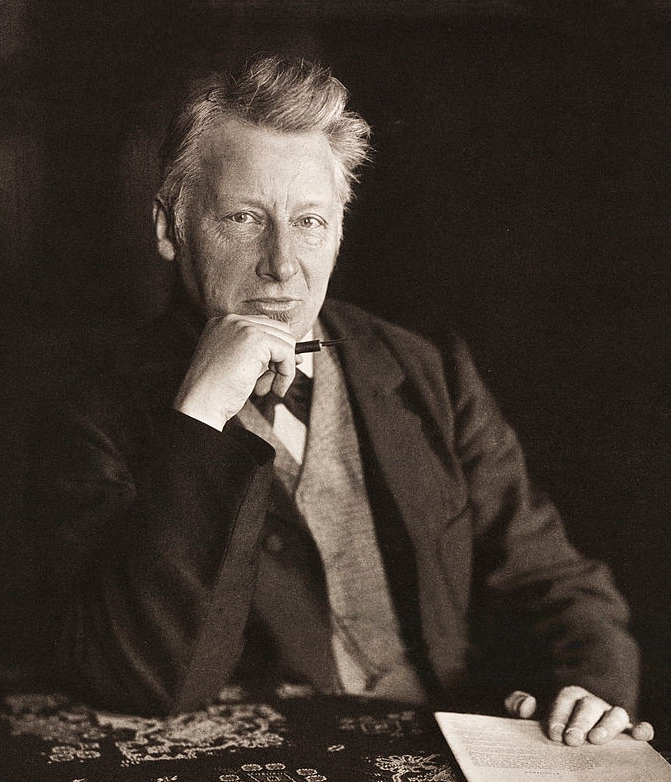
ยาโกบึส แฮ็นรีกึส วันต์โฮฟฟ์

| name = ยาโกบึส แฮ็นรีกึส วันต์โฮฟฟ์
| image = Jacobus van 't Hoff by Perscheid 1904.jpg
| residence = ประเทศเนเธอร์แลนด์จักรวรรดิเยอรมัน
| caption = ภาพถ่ายของวันต์โฮฟฟ์เมื่อ ค.ศ. 1904 โดย :en:Nicola Perscheid|Nicola Perscheid
| birth_date = 30 สิงหาคม ค.ศ. 1852
| birth_place = รอตเทอร์ดาม ประเทศเนเธอร์แลนด์
| death_date = 1 มีนาคม ค.ศ. 1911 (อายุ 58 ปี)
| death_place = :en:Steglitz|Steglitz ใกล้กรุงเบอร์ลิน เยอรมนี
| nationality = ดัตช์
| field = เคมีเชิงฟิสิกส์เคมีอินทรีย์:en:Theoretical chemistry|เคมีเชิงทฤษฎี
| work_institution = :en:Utrecht University|มหาวิทยาลัยยูเทรกต์สาขาสัตวแพทยศาสตร์:en:University of Amsterdam|มหาวิยาลัยอัมสเตอร์ดัมมหาวิทยาลัยฮุมบ็อลท์แห่งเบอร์ลิน
| alma_mater = :en:Delft University of Technology|มหาวิทยาลัยโปลีเทคนิคเดลฟท์มหาวิทยาลัยไลเดิน:en:University of Bonn|มหาวิทยาลัยบ็อนมหาวิทยาลัยปารีส:en:Utrecht University|มหาวิทยาลัยยูเทรกต์
| doctoral_advisor = Eduard Mulder
| doctoral_students = :en:Ernst Cohen|Ernst Cohen
| notable_students = :en:Frederick G. Donnan|Frederick G. Donnan
| known_for = ผู้ค้นพบ:en:Stereochemistry|สเตอริโอเคมีผู้ค้นพบเคมีเชิงฟิสิกส์ผู้ค้นพบแนวคิดความคล้ายคลึงทางเคมีผู้คาดการณ์โครงสร้างสี่หน้าของอะตอมคาร์บอน (:en:Asymmetric carbon|คาร์บอนที่ไม่สมมาตร)ผู้คาดการณ์การมีอยู่ของ :en:Chirality (chemistry)|chiral :en:allenes|allenesไอโซเมอร์จลนพลศาสตร์เคมีอุณหพลศาสตร์|อุณหพลศาสตร์เคมีสมดุลเคมีความดันออสโมซิส:en:van 't Hoff factor|van 't Hoff factor:en:van 't Hoff equation|van 't Hoff equation:en:Le Bel–Van 't Hoff rule|Le Bel–Van 't Hoff rule
| awards = :en:Davy Medal|เหรียญเดวี (ค.ศ. 1893):en:List of Fellows of the Royal Society elected in 1897|ForMemRS (ค.ศ. 1897)รางวัลโนเบลสาขาเคมี
ยาโกบึส แฮ็นรีกึส วันต์โฮฟฟ์ (, 30 สิงหาคม ค.ศ. 1852 - 1 มีนาคม ค.ศ. 1911) เป็นนักเคมีทางกายภาพชาวดัตช์ที่ได้รับรางวัลโนเบลในสาขาเคมีเป็นคนแรก Nobel Lecture "Osmotic Pressure and Chemical Equilibrium" from Nobelprize.org website วันต์โฮฟฟ์เป็นที่รู้จักเนื่องจากการค้นพบทฤษฎีในจลนพลศาสตร์เคมี สมดุลเคมี ความดันออสโมซิส ความคล้ายคลึงทางเคมี อุณหพลศาสตร์|อุณหพลศาสตร์เคมีและ:en:Stereochemistry|สเตอริโอเคมี
นอกจากนี้แล้วใน ค.ศ. 1874 วันต์โฮฟฟ์ได้คิดค้นทฤษฎีโครงสร้างสี่หน้าของอะตอมคาร์บอน และวางรากฐานการศึกษาโครงสร้างสามมิติของอะตอม ต่อจากนั้นใน ค.ศ. 1875 วันต์โฮฟฟ์ได้พบเจอโครงสร้างของ :en:allenes|allenes (โมเลกุลที่มีคาร์บอนเป็นพันธะคู่) :en:camulenes|camulenes (ไฮโดรคาร์บอนที่มีพันธะคู่สามคู่ขึ้นไป) และ :en:axial chirality|axial chirality"La Chemie dans l'Espace", Bazendijk: Rotterdam, 1875
== ประวัติ ==
ยาโกบึส แฮ็นรีกึส วันต์โฮฟฟ์ เกิดในเมืองรอตเทอร์ดาม ณ ประเทศเนเธอร์แลนด์เมื่อวันที่ 30 สิงหาคม ค.ศ. 1852 ยาโกบึสเป็นลูกคนที่สามจากเจ็ดของนายแพทย์เฮนรี่คัส วันต์โฮฟฟ์และ อาลิด้า วันต์โฮฟฟ์ Biography on Nobel prize website. Nobelprize.org (1 March 1911).
ในวัยเยาว์ ยาโกบึสมีความสนใจในด้านวิทยศาสตร์และธรรมชาติ และเข้าร่วมทัศนศึกษาพฤกษศาสตร์บ่อยครั้ง เมื่อยาโกบึสได้เริ่มเข้าเรียน ยาโกบึสได้แสดงความสนใจในการเรียนบทกวีและปรัชญา
ใน ค.ศ. 1869 ยาโกบึสศึกษาในมหาวิทยาลัยโปลีเทคนิค ณ เมืองเดลฟท์ และได้รับประกาศนียบัตรเทคโนโลยีเคมีใน ค.ศ. 1871 หลังจากนั้นยาโกบึสได้ทำงานในโรงงานน้ำตาลและค้นพบว่าอาชีพที่ยาโกบึสทำนั้นน่าเบื่อ
ยาโกบึสจึงได้ตัดสินใจที่จะไปศึกษาในกรุงบอนน์ และการทำงานกับ :en:August Kekulé|A.F. Kekulé จากฤดูใบไม้ร่วงใน ค.ศ. 1872-73 ต่อมายาโกบึสได้ไปศึกษาต่อที่กรุงปารีสกับ A Wurtz ใน ค.ศ. 1873-74 ยาโกบึสกลับไปฮอลแลนด์ใน ค.ศ. 1874 เพื่อที่จะไปศึกษาต่อในเมืองยูเทรกต์ ในปีเดียวกันยาโกบึสได้รับปริญญาเอกภายใต้ชื่อ Eduard Mulder Entry in Digital Album Promotorum of :en:Utrecht University|Utrecht University
ใน ค.ศ. 1878 ยาโกบึสแต่งงานกับ Johanna Francina Mees มีบุตรสาวสองคนชื่อว่า Johanna Francina และ Aleida Jacoba และบุตรชายสองคนชื่อว่า Jacobus Henricus van 't Hoff III และ Govert Jacob
ยาโกบึสเสียชีวิตลงเมื่ออายุ 58 ปีในวันที่ 1 มีนาคม ค.ศ. 1911 โดยมีสาเหตุการเสียชีวิตคือวัณโรค
==หน้าที่การงาน==
ไฟล์:Jacobus Henricus van 't Hoff.jpg|thumb|left|upright|วันต์โฮฟฟ์ในช่วงคริสต์ทศวรรษ 1900
วันต์โฮฟฟ์เป็นที่รู้จักจากความรู้ในด้านเคมีอินทรีย์ ใน พ.ศ. 1874 วันต์โฮฟฟ์ได้ตั้งสมมุติฐานไว้ว่า พันธะเคมีระหว่างคาร์บอนและอะตอมรอบข้างจะมุ่งตรงไปยังมุมของปิรามิดฐานสามเหลี่ยมที่ไม่สมมาตร*Van 't Hoff (3 September 1874) "Voorstel tot Uitbreiding der Tegenwoordige in de Scheikunde gebruikte Structuurformules in de Ruimte, benevens een daarmee samenhangende Opmerking omtrent het Verband tusschen Optisch Actief Vermogen en chemische Constitutie van Organische Verbindingen" (Proposal for the Extension of Current Chemical Structural Formulas into Space, together with Related Observation on the Connection between Optically Active Power and the Chemical Constitution of Organic Compounds) pamphlet published by the author. Available in English at: ChemTeam.
* Reprinted in French in: J.H. van 't Hoff (1874) "Sur les formules de structure dans l'espace," "Archives neerlandaises des sciences exactes et naturelles", 9:445–454. Planar Methane – Periodic Table of Videos. YouTube. ซึ่งโครงสร้างสามมิตินี้เป็นโครงสร้างพื้นฐานของโมเลกุลไอโซเมอร์ที่พบเจอทั่วไปในธรรมชาติ วันต์โฮฟฟ์ได้กล่าวชื่นชมถึงนักเคมีชาวฝรั่งเศส :en:Joseph Achille Le Bel|Joseph Achille Le Bel ซึ่งได้ตีพิมพ์วารสารที่มีแนวคิดเดียวกันกับของวันต์โฮฟฟ์เป็นภาษาฝรั่งเศส
สามเดือนก่อนที่วันต์โฮฟฟ์จะได้ส่งวิทยานิพนธ์ระดับปริญญาเอก (เรื่อง ผลงานเพื่อความรู้เกี่ยวกับกรด cyanoacetic และกรด malonic) วันต์โฮฟฟ์ตีพิมพ์ทฤษฎีโครงสร้างพันธะเคมีของอะตอมคาร์บอนเป็นภาษาดัตช์ในรูปแบบจุลสารเป็นครั้งแรกเมื่อ ค.ศ. 1874 โดยจุลสารนี้ประกอบไปด้วยข้อความสิบสองหน้าและไดอะแกรมหนึ่งหน้า วันต์โฮฟฟ์ได้ตีพิมพ์ทฤษฎีนี้เป็นอีกครั้งในปีต่อมาเป็นภาษาฝรั่งเศสที่มีหัวเรื่องว่า La chimie dans l'espace (Chemistry in Space) ถึงกระนั้น วันต์โฮฟฟ์และ Le Bel ยังเป็นนักเคมีที่มีอายุน้อย ซึ่งทำให้ทฤษฎีโครงสร้างพันธะเคมีนี้ถูกเพิกเฉยโดยวงการวงการวิทยาศาสตร์และถูกวิพากษ์อย่างเชือดเฉือนโดยนักเคมีชื่อดัง :en:Hermann Kolbe|Hermann Kolbe ผู้ได้กล่าวไว้ว่า:
จนกระทั่งใน ค.ศ. 1877 เมื่อทฤษฎีนี้ได้ถูกตีพิมพ์อีกรอบเป็นภาษาเยอรมัน วงการวิทยาศาสตร์ให้ความสนใจกับทฤษฎีนี้มากขึ้น และประมาณ ค.ศ. 1880 บุคคลในวงการนักเคมีสำคัญเช่น Johannes Wislicenus และ Viktor Meyer ได้สนับสนุนทฤษฎีนี้ ใน ค.ศ. 1905 ทฤษฎีโครงสร้างพันธะเคมีของวันต์โฮฟฟ์เป็นที่ยอมรับอย่างกว้างขวางโดยนักวิทยาศาสตร์นานาชาติ
ใน ค.ศ. 1884 วันต์โฮฟฟ์ตีพิมพ์งานวิจัยเรื่องจลนพลศาสตร์เคมีซึ่งมีชื่อว่า Études de Dynamique chimique (การศึกษาเกี่ยวกับกลไกของปฏิกิริยาเคมี) ซึ่งในรายงานนี้วันต์โฮฟฟ์ได้เขียนถึงวิธีใหม่ในการกำหนด:en:Rate equation|อันดับของปฏิกิริยาโดยใช้กราฟิกและใช้กฎของอุณหพลศาสตร์ในสมดุลเคมี นอกจากนี้แล้ว วันต์โฮฟฟ์ได้แนะนำแนวคิดในปัจจุบันของความคล้ายคลึงทางเคมี ใน ค.ศ. 1886 วันต์โฮฟฟ์แสดงให้เห็นถึงความคล้ายคลึงกันของพฤติกรรมของสารละลายเจือจางและก๊าซ ใน ค.ศ. 1887 วันต์โฮฟฟ์และนักเคมีชาวเยอรมัน Wilhelm Ostwald ได้ก่อตั้งนิตยสารเชิงวิทยาศาสตร์ชื่อว่า :en:Zeitschrift für Physikalische Chemie|Zeitschrift für Physikalische Chemie (วารสารเคมีฟิสิกส์) วันต์โฮฟฟ์ศึกษาเกี่ยวกับทฤษฎีการแยกตัวของอิเล็กโทรไลต์ที่คิดค้นโดยสวานเต อาร์เรเนียส และให้หลักฐานเพื่อยืนยันการใช้งานของสมการอาร์เรเนียสใน ค.ศ. 1889 วันต์โฮฟฟ์ได้รับงานเป็นศาสตราจารย์ที่สถาบันวิทยาศาสตร์ปรัสเซียน ณ กรุงเบอร์ลินใน ค.ศ. 1896 การศึกษาเกี่ยวกับการตกตะกอนของเกลือที่วันต์โฮฟฟ์ ณ Staßfurt ถือว่าเป็นส่วนร่วมที่สำคัญในอุตสาหกรรมเคมีของปรัสเซีย
วันต์โฮฟฟ์ได้รับงานเป็นวิทยากรด้านเคมีและฟิสิกส์ที่ที่วิทยาลัยสัตวแพทย์ในเมืองยูเทรกต์ หลังจากนั้นแล้ว วันต์โฮฟฟ์จึงได้รับงานเป็นศาสตราจารย์ด้านเคมีวิทยา แร่วิทยา และธรณีวิทยาที่มหาวิทยาลัยอัมสเตอร์ดัมในระยะเวลา 18 ปีก่อนที่วันต์โฮฟฟ์ได้เป็นหัวหน้าแผนกวิชาเคมี ใน ค.ศ. 1896 วันต์โฮฟฟ์ได้ยอมรับคำเชิญไปยังกรุงเบอร์ลินเพื่อเป็นศาสตราจารย์กิตติมศักดิ์และสมาชิกของสถาบันวิทยาศาสตร์ปรัสเซียน โดยเหตุผลหลักสำหรับการตัดสินใจนี้เป็นเพราะว่าในสถาบันวิทยาศาสตร์ปรัสเซียน วันต์โฮฟฟ์ต้องให้การบรรยายเนื้อหาเรียนให้แก่นักศึกษาเพียงแค่หนึ่งชั่วโมงต่อสัปดาห์ซึ่งแตกต่างกับตอนที่ วันต์โฮฟฟ์ได้ทำงานอยู่ในมหาวิทยาลัยอัมสเตอร์ดัมซึ่งให้ภาระแก่ วันต์โฮฟฟ์เป็นอย่างมาก เช่น การบรรยาเนื้อหาเรียนพื้นฐานที่น่าเบื่อและประเมินผลนักศึกษาเป็นจำนวนมากซึ่งรวมถึงนักศึกษาแพทย์ เพราะเหตุเหล่านี้ทำให้วันต์โฮฟฟ์ไม่มีเวลาในการทำงานวิจัยเป็นของตัวเอง ใน ค.ศ. 1901 วันต์โฮฟฟ์ได้รับรางวัลโนเบลในสาขาเคมีเป็นครั้งแรก โดยงานที่ทำให้วันต์โฮฟฟ์ได้รับรางวัลคือการคิดค้นกฎของความดันออสโมซิสในสารละลาย และกฎของอัตราและกลไกการเกิดปฏิกิริยา วันต์โฮฟฟ์ทำงานอยู่ ณ กรุงเบอร์ลินจนถึงวันสิ้นชีวิต
== เกียรติคุณและรางวัล ==
ใน ค.ศ. 1885 วันต์โฮฟฟ์ได้เป็นสมาชิกของสถาบันการศึกษาวิทยศาตร์ของประเทศเนเธอร์แลนด์ นอกจากนี้แล้ว วันต์โฮฟฟ์ยังได้รับปริญญากิตติมศักดิ์จากมหาวิทยาลัยฮาร์วาร์ดและมหาวิทยาลัยเยล (ค.ศ. 1901) มหาวิทยาลัยวิกตอเรีย มหาวิทยาลัยแมนเชสเตอร์ (ค.ศ. 1903) และมหาวิทยาลัยไฮเดลเบิร์ก (ค.ศ. 1908) วันต์โฮฟฟ์ได้รับรางวัล:en:Davy Medal|เหรียญเดวี (เช่นเดียวกับ Joseph Achille Le Bel) และได้ถูกแต่งตั้งให้เป็นสมาชิกต่างประเทศของราชสมาคมแห่งลอนดอน (:en:List of Fellows of the Royal Society elected in 1897|ForMemRS) วันต์โฮฟฟ์ได้รับรางวัลเหรียญเฮ็ล์มฮ็อลทซ์จากสถาบันวิทยาศาสตร์ปรัสเซียน (ค.ศ. 1911) และได้รับตำแหน่ง Chevalier de la Légion d'honneur (ค.ศ. 1894) และ Senator der Kaiser-Wilhelm-Gesellschaft (ค.ศ. 1911) วันต์โฮฟฟ์กลายเป็นสมาชิกกิตติมศักดิ์ของสมาคมเคมีอังกฤษ ราชบัณฑิตยสถานเนเธอร์แลนด์แห่งศิลปะและวิทยาศาสตร์ (ค.ศ. 1892) สมาคมเคมีอเมริกัน (ค.ศ. 1898) และสถาบันวิทยาศาสตร์ฝรั่งเศส (ค.ศ. 1905) นอกเหนือจากนี้แล้ววันต์โฮฟฟ์เป็นบุคคลแรกที่ได้รับรางวัลโนเบลในสาขาเคมี ทฤษฎีและกฎที่ใช้ชื่อของวันต์โฮฟฟ์ได้แก่
# :en:van 't Hoff factor|van 't Hoff factor
# :en:van 't Hoff equation|van 't Hoff equation
# :en:Le Bel–Van 't Hoff rule|Le Bel–Van 't Hoff rule
== อ้างอิง ==
หมวดหมู่:ผู้ได้รับรางวัลโนเบลสาขาเคมี
หมวดหมู่:ชาวดัตช์ผู้ได้รับรางวัลโนเบล
หมวดหมู่:นักเคมีชาวดัตช์
หมวดหมู่:บุคคลจากรอตเทอร์ดาม
หมวดหมู่:ศิษย์เก่าจากมหาวิทยาลัยเทคโนโลยีเดลฟท์
หมวดหมู่:ศิษย์เก่าจากมหาวิทยาลัยไลเดิน
หมวดหมู่:ศิษย์เก่าจากมหาวิทยาลัยบ็อน
หมวดหมู่:ศิษย์เก่าจากมหาวิทยาลัยปารีส
หมวดหมู่:ศิษย์เก่าจากมหาวิทยาลัยยูเทรกต์
หมวดหมู่:บุคคลจากมหาวิทยาลัยยูเทรกต์
หมวดหมู่:บุคคลจากมหาวิทยาลัยอัมสเตอร์ดัม
หมวดหมู่:บุคคลจากมหาวิทยาลัยฮุมบ็อลท์แห่งเบอร์ลิน